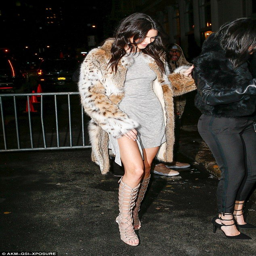
author and actor show off some leg as person supports them